Florida crowned snake

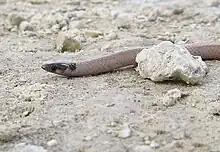
Florida crowned snake in central Florida.

The Florida crowned snake is commonly found in north and central Florida, and in sandy habitat areas of the Gulf coast. The species is seen rarely in the southernmost border area of Georgia. It is most often associated with sandy habitats, including Florida sand pine scrub, pine flatwoods and pine hammocks.